Tamar of Georgia

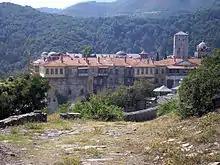
The Iviron monastery on Mount Athos, a major center of Christian culture favored by the Georgian crown.

In 1187, Tamar persuaded the noble council to approve her to divorce Yuri, who was accused of addiction to drunkenness and "sodomy" and was sent off to Constantinople. Assisted by several Georgian aristocrats anxious to check Tamar's growing power, Yuri made two coup attempts, but failed and went off to obscurity after 1191. The queen chose her second husband herself. He was David Soslan, an Alan prince, to whom the 18th-century Georgian scholar Prince Vakhushti ascribes descent from the early 11th-century Georgian king George I. David, a capable military commander, became Tamar's major supporter and was instrumental in defeating the rebellious nobles who rallied behind Yuri.